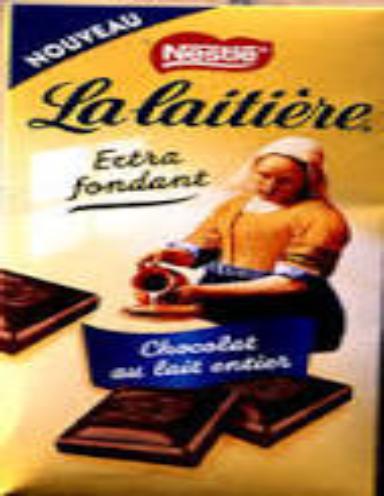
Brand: La Laitiere
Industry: Food